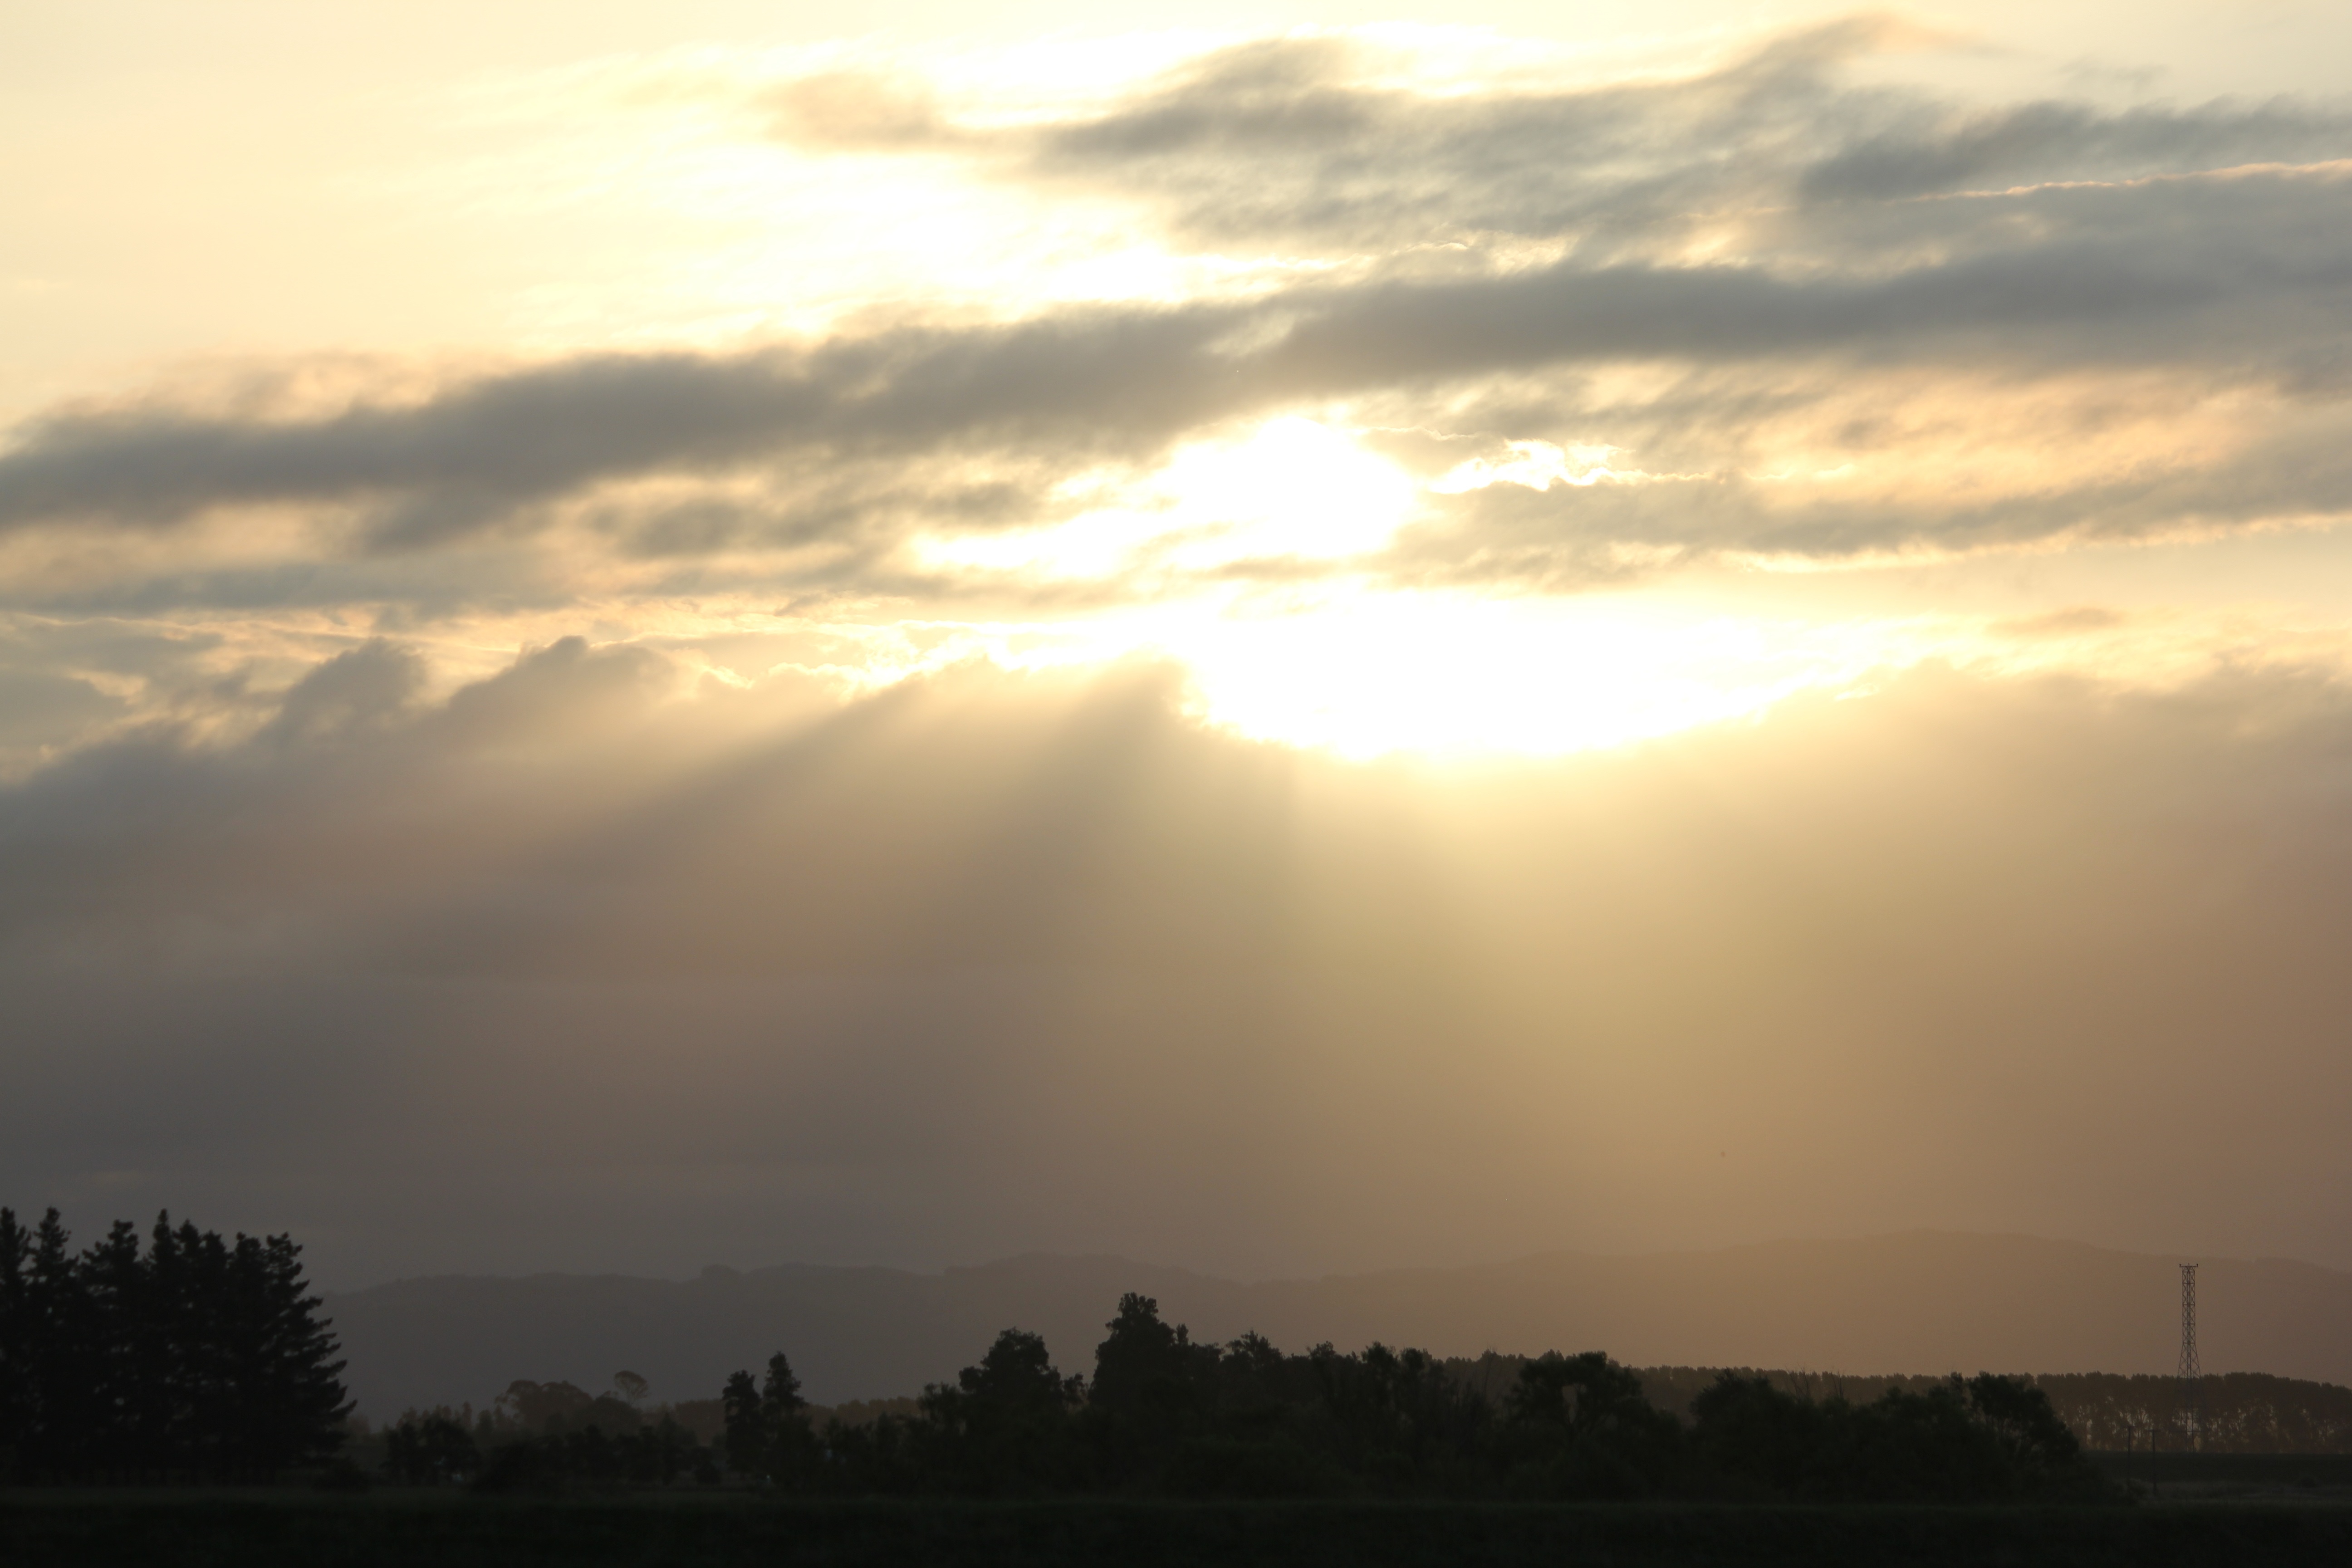
landscape, horizon, cloud, sky, sun, sunrise, sunset, sunlight, morning, dawn, atmosphere, dusk, evening, weather, new zealand, afterglow, meteorological phenomenon, atmospheric phenomenon, red sky at morning